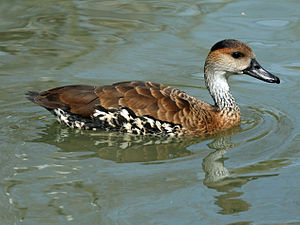
Cubatræand
Cubatræand er en træand, der lever i det nordlige Caribien.